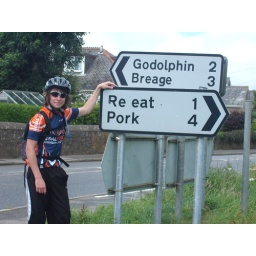
Funny road sign in Cornwall